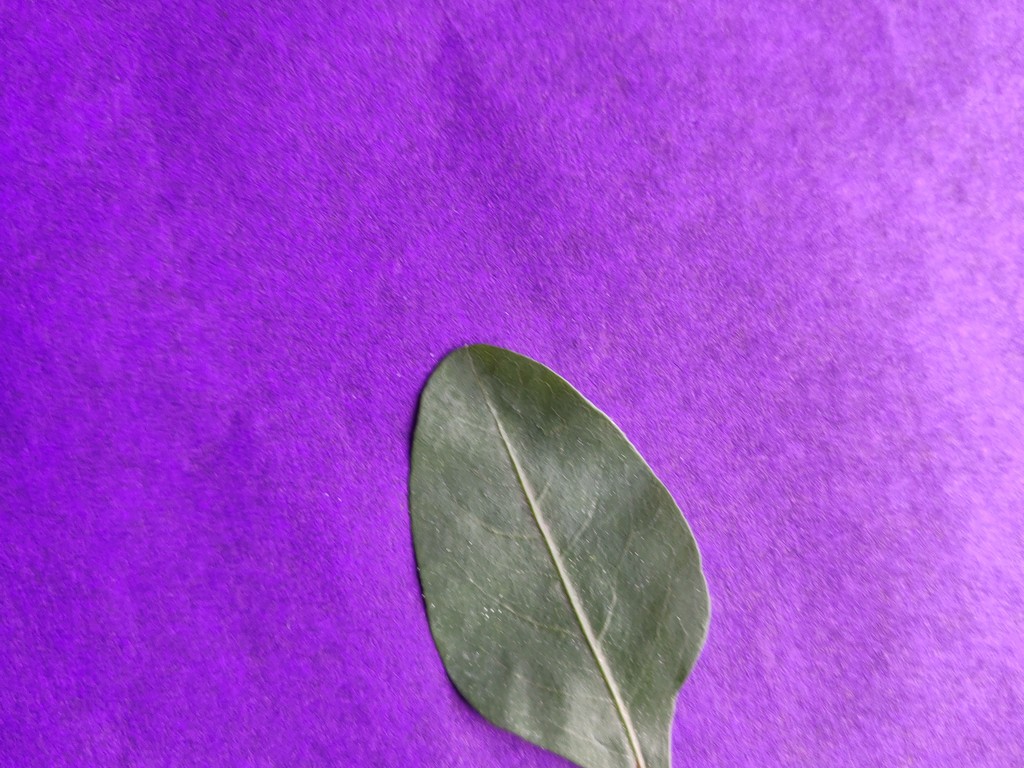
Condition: Healthy
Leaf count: single
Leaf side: front